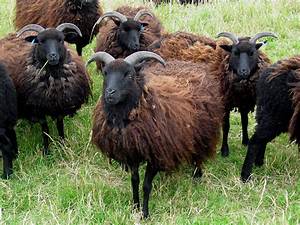
Label: sheep